Islamic art

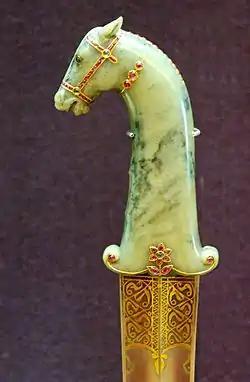
Mughal dagger with hilt in jade, gold, rubies and emeralds. Blade of damascened steel inlaid with gold.

For most of the Middle Ages Islamic glass was the most sophisticated in Eurasia, exported to both Europe and China. Islam took over much of the traditional glass-producing territory of Sassanian and Ancient Roman glass, and since figurative decoration played a small part in pre-Islamic glass, the change in style is not abrupt, except that the whole area initially formed a political whole, and, for example, Persian innovations were now almost immediately taken up in Egypt. For this reason, it is often impossible to distinguish between the various centres of production, of which Egypt, Syria and Persia were the most important, except by scientific analysis of the material, which itself has difficulties. From various documentary references glassmaking and glass trading seems to have been a speciality of the Jewish minority in several centres.